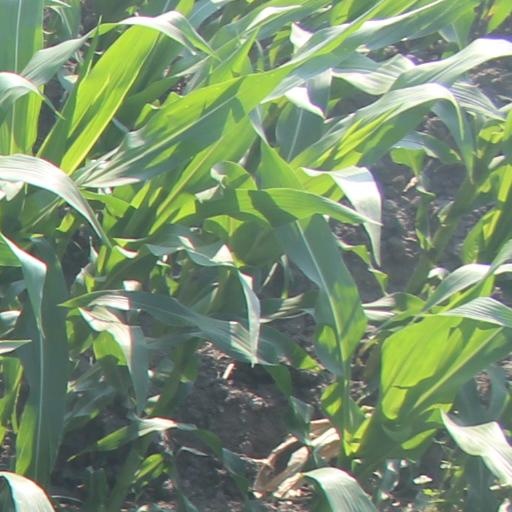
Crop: maize; corn